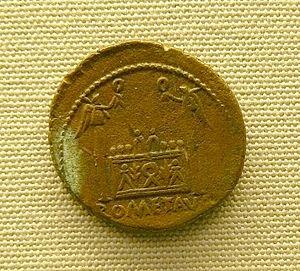
Dupondius de bronze, Auguste (frappé vers +10 à +14) atelier de Lyon, revers l'autel des trois Gaules légende ROM ET AUG - Musée d""archéologie nationale de Saint-Germain-en-Laye, Inv n° 2396 N"
6 mars : Auguste est élu pontifex maximus à Rome, réunissant ainsi les pouvoirs civils qu'il possédait au pouvoir religieux.
Le Sanctuaire fédéral des Trois Gaules est un monument érigé en 12 av. J.-C. par Drusus, beau-fils d'Auguste, à Lugdunum.
Le musée des antiquités nationales, créé en 1867 et devenu musée d'Archéologie nationale et domaine national de Saint-Germain-en-Laye en 2009, est un musée consacré à l'archéologie de la France. Il présente une riche collection d'archéologie comparée des cinq continents. Il est installé dans le château de Saint-Germain-en-Laye, restauré par Eugène Millet, élève d'Eugène Viollet-le-Duc, pour accueillir les salles d'exposition du musée.